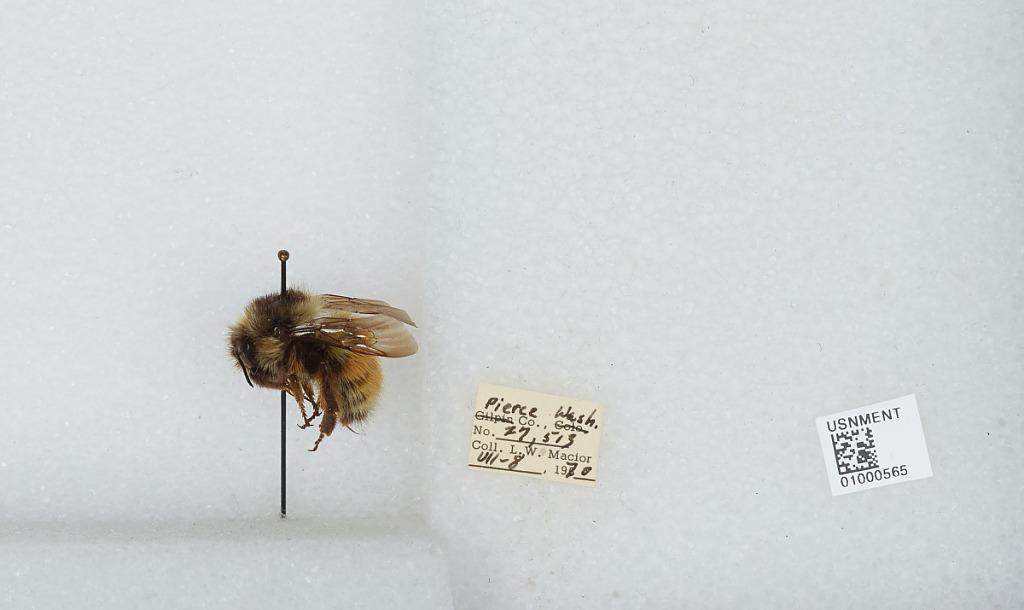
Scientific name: Bombus (Pyrobombus) melanopygus Nylander
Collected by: L. Macior
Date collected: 1970-7-8
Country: United States
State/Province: Washington
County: Pierce
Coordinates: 47.05, -122.12